Hendrik Christian Andersen

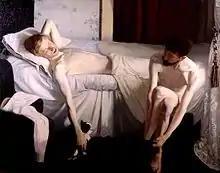
"Hendrik Andersen and John Briggs Potter in Florence" (1894). Painting by Andreas Martin Andersen, brother of the former (now in Museo Hendrik Andersen, Roma)

Andersen was born in Bergen, Norway to parents Anders Andersen from Lærdal and Helene Monsine Monsen from Bergen. He emigrated as an infant with his family to Newport, Rhode Island the following year. As a young man in Newport, Andersen began his work as a sculptor and learned to mingle among the city's wealthy elite, including serving as an art instructor for Gertrude Vanderbilt Whitney. In 1893, Andersen traveled to Europe to study art and eventually settled in Rome. There he ingratiated himself with other artists as well as a number of wealthy expatriate patrons and pursued his work.